Marianne Sivertsen Næss

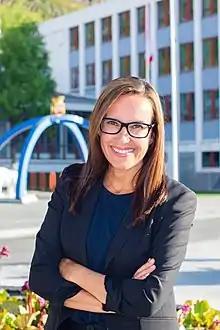
Næss in June 2019

Marianne Sivertsen Næss (born 28 March 1974) is a Norwegian school principal and politician for the Labour Party. She is currently minister of fisheries and ocean policy since 2024 and a member of parliament for Finnmark since 2021. She previously served as mayor of Hammerfest Municipality between 2019 and 2021, and deputy mayor between 2011 and 2019.